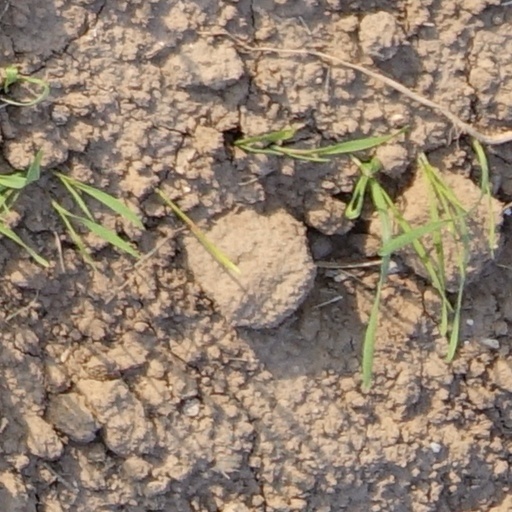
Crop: wheat